Surface-supplied diving equipment

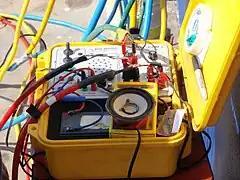
A hard-wired diver communications unit mounted in a waterproof box for convenience of transport and protection. The loose speaker has been added to increase output volume. there is a built in speaker behind the perforations on the panel

The jacket harness is a waistcoat (vest) style garment with strong adjustable webbing straps which are adjustable and securely buckled over the shoulders, across the chest and waist, and through the crotch or around each thigh, so that the diver can not slide out under any predictable circumstance. The harness is fitted with several heavy duty D-rings, fixed to the webbing in such a way that the full weight of the diver and all their equipment can be safely supported. A minimum strength for a safe working load of 500 kgf is recommended or required by some codes of practice. A jacket harness is usually provided with webbing straps or a cloth pocket on the back to support the bailout cylinder, may have a variety of pockets to carry tools, and may also carry ditchable or fixed main weights. There are usually several strong D-rings to secure the umbilical and other equipment.